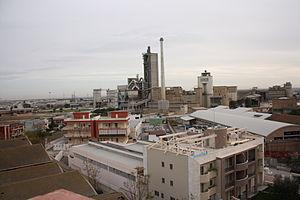
Barletta [bar’letta] est une ville italienne d'environ 94.340 habitants, un des trois chefs-lieux de la province de Barletta-Andria-Trani, dans la région des Pouilles.